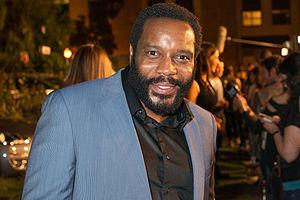
Chad L. Coleman est un acteur américain. Il est surtout connu pour avoir joué le personnage de Dennis « Cutty » Wise dans la série télévisée Sur écoute, et Tyreese dans The Walking Dead.